Hello Americans

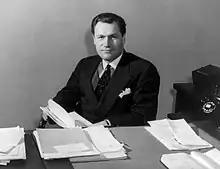
Nelson Rockefeller, Coordinator of Inter-American Affairs and a principal stockholder in RKO Pictures (1940)

Orson Welles produced "Hello Americans" under the auspices of the Office of the Coordinator of Inter-American Affairs, created by President Franklin D. Roosevelt in July 1941 "to provide for the development of commercial and cultural relations between the American Republics and thereby increasing the solidarity of this hemisphere and furthering the spirit of cooperation between the Americas in the interest of hemisphere defense."